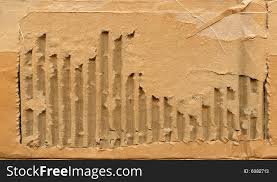
Label: cardboard